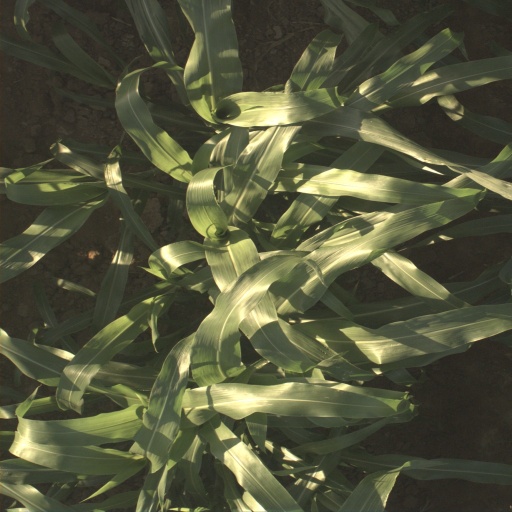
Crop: sorghum